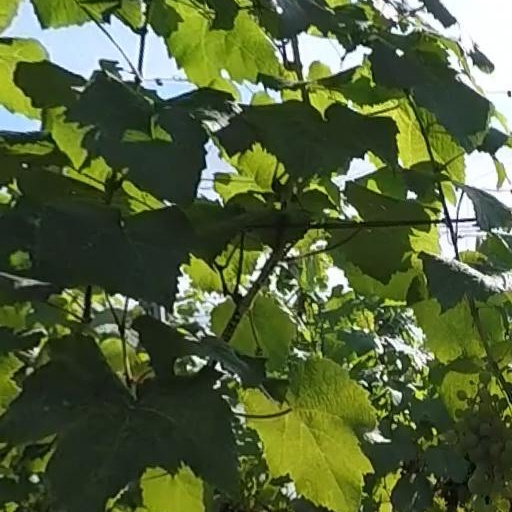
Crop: grape